Answer in natural language. Is dark red upholstered chair with wooden legs (highlighted by a red box) further away or in front of Television (highlighted by a blue box)? Choose between the following options: further away or in front
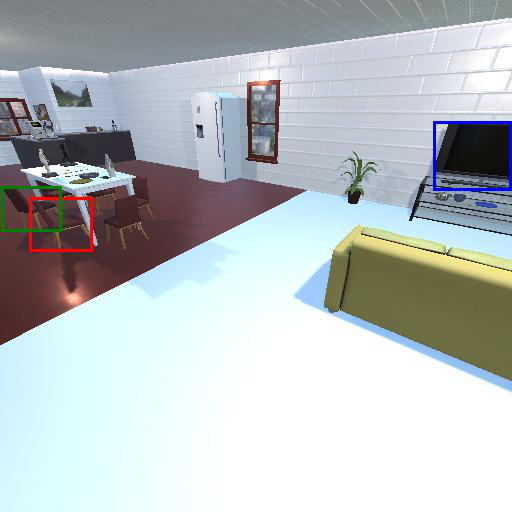
<answer>in front</answer>